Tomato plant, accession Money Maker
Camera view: vertical (180 deg); turntable rotation: 300 degrees
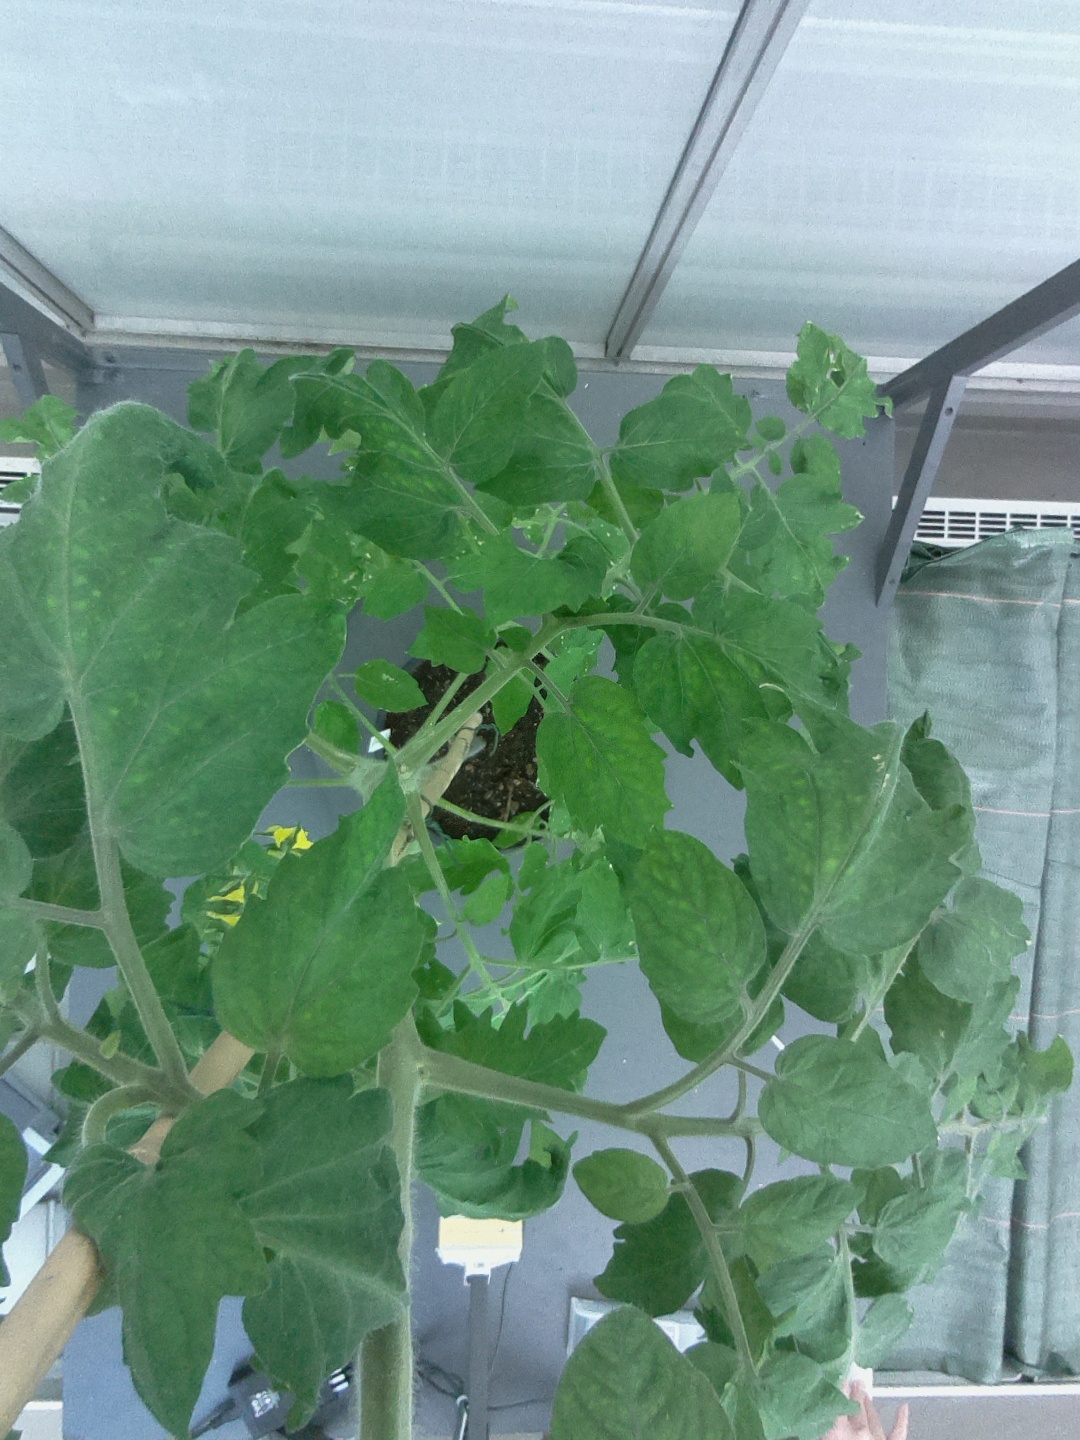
BBCH growth stage 62: 20%-30% of flowers open